Large-calibre artillery

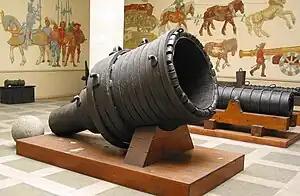
Austrian Pumhart von Steyr

The formal definition of large-calibre artillery used by the United Nations Register of Conventional Arms (UNROCA) is "guns, howitzers, artillery pieces, combining the characteristics of a gun, howitzer, mortar, or rocket, capable of engaging surface targets by delivering primarily indirect fire, with a calibre of and above". This definition, shared by the Arms Trade Treaty and the Treaty on Conventional Armed Forces in Europe, is updated from an earlier definition in United Nations General Assembly Resolution 46/36L, which set a threshold of . Several grammatical changes were made to that latter in 1992 and the threshold was lowered in 2003 to yield the current definition, as endorsed by UN General Assembly Resolution 58/54.